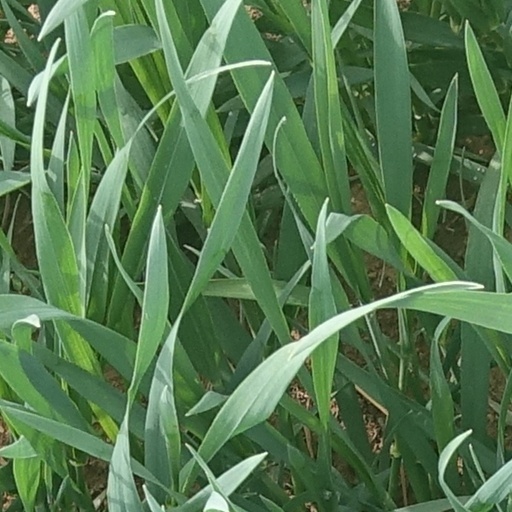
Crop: wheat